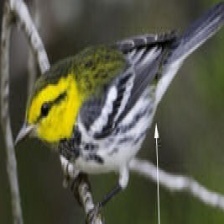
Species: GOLDEN CHEEKED WARBLER
Scientific name: SETOPHAGA CHRYSOPARIA